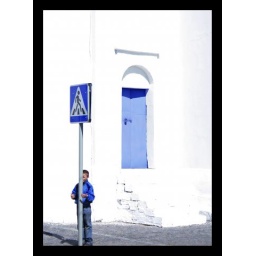
boy in blue